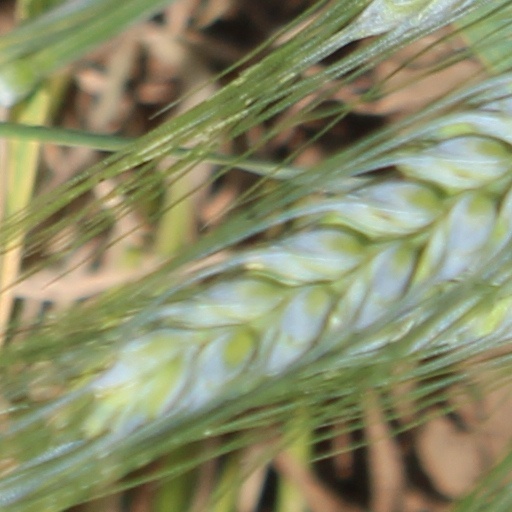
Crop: wheat